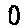
Label: 0